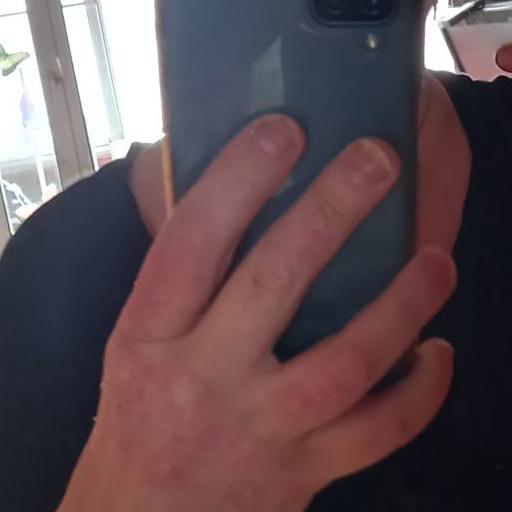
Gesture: no_gesture